Head-directionality parameter

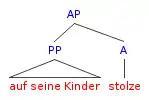
German head-final AP Structure

However, when essentially the same adjective phrase is used predicatively rather than attributively, it can also be head-initial: